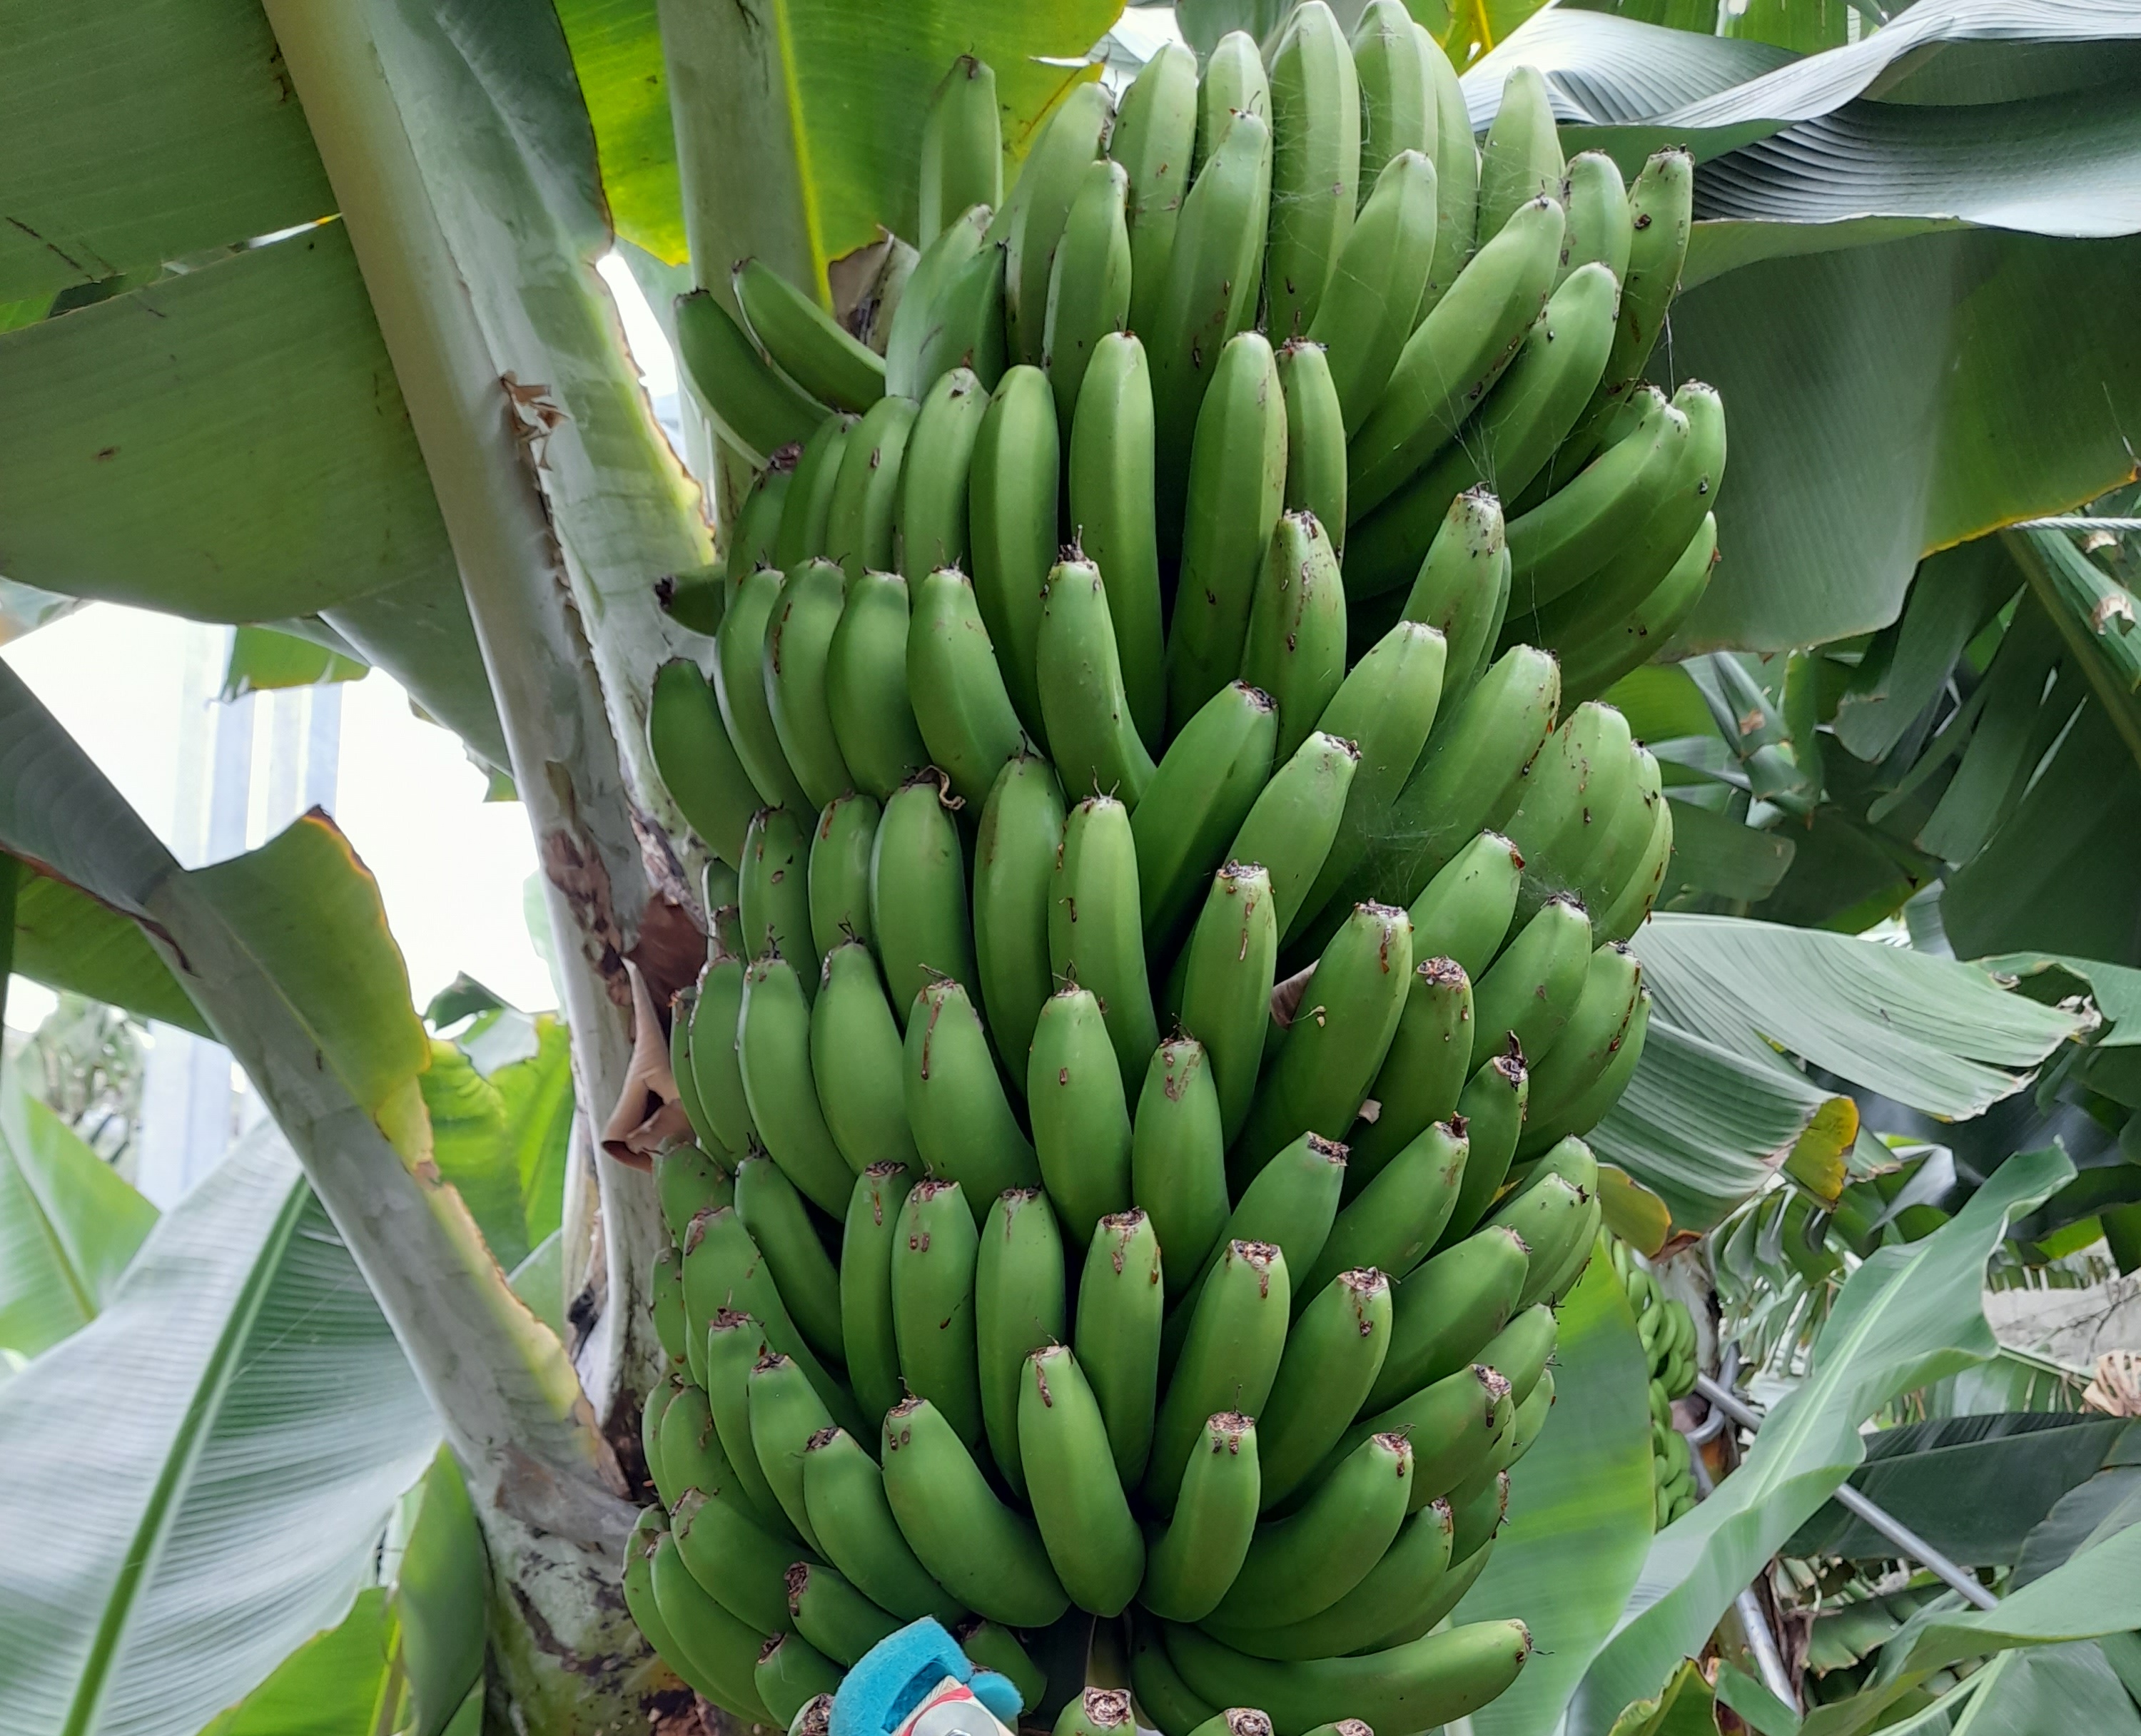
Label: Keep